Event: Nepal Earthquake
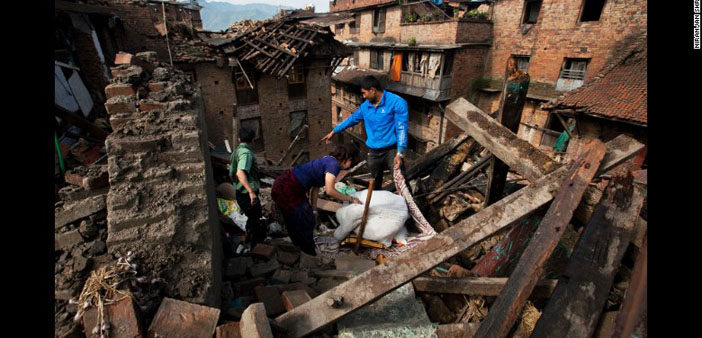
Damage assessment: damage